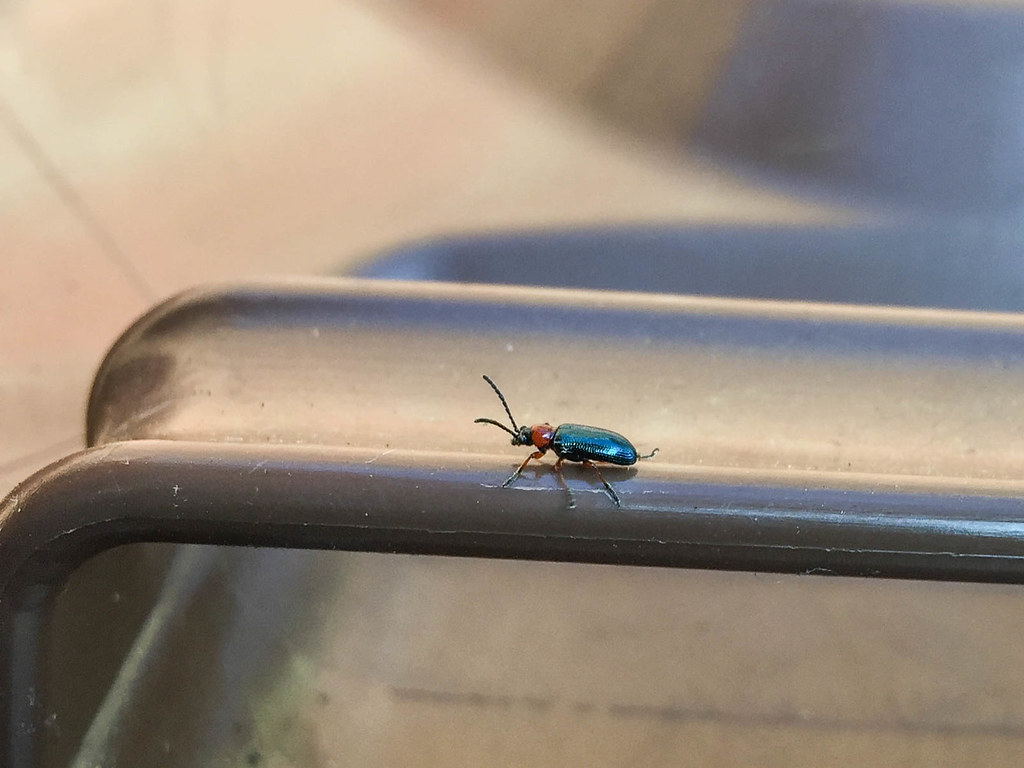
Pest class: cereal_leaf_beetle